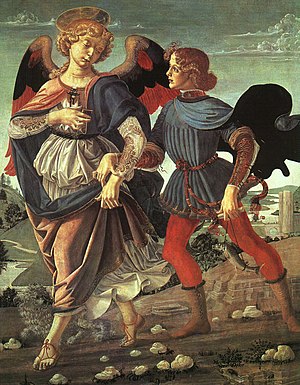
Tobits Bog
Andrea del Verrocchios Tobias og engelen
Tobits Bog er en af de Deuterokanoniske Bøger. Den handler om en from jøde Tobit, som bor i eksil i Assyrien. Han bryder loven, da en anden jøde bliver dræbt ved at give ham en værdig begravelse. Næste morgen bliver han blindet af møg fra spurve. En slægtning Raguel i byen Ekbatana skylder ham ti talenter sølv, og han sender sin søn Tobias til Rages i Medien for at hente pengene.